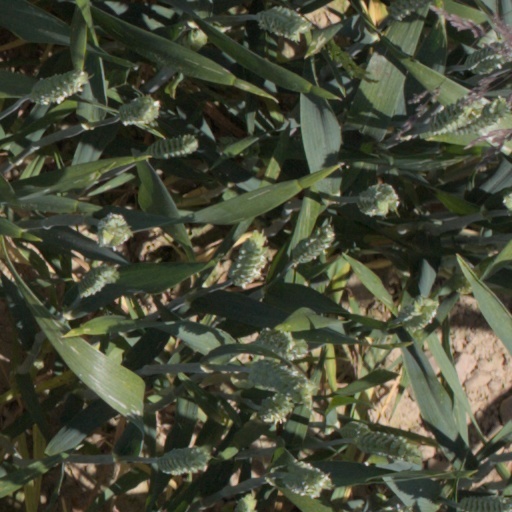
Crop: wheat